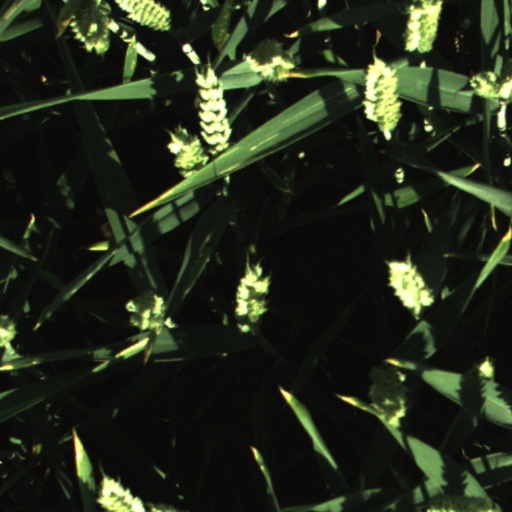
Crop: wheat